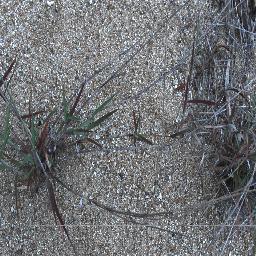
Label: negative